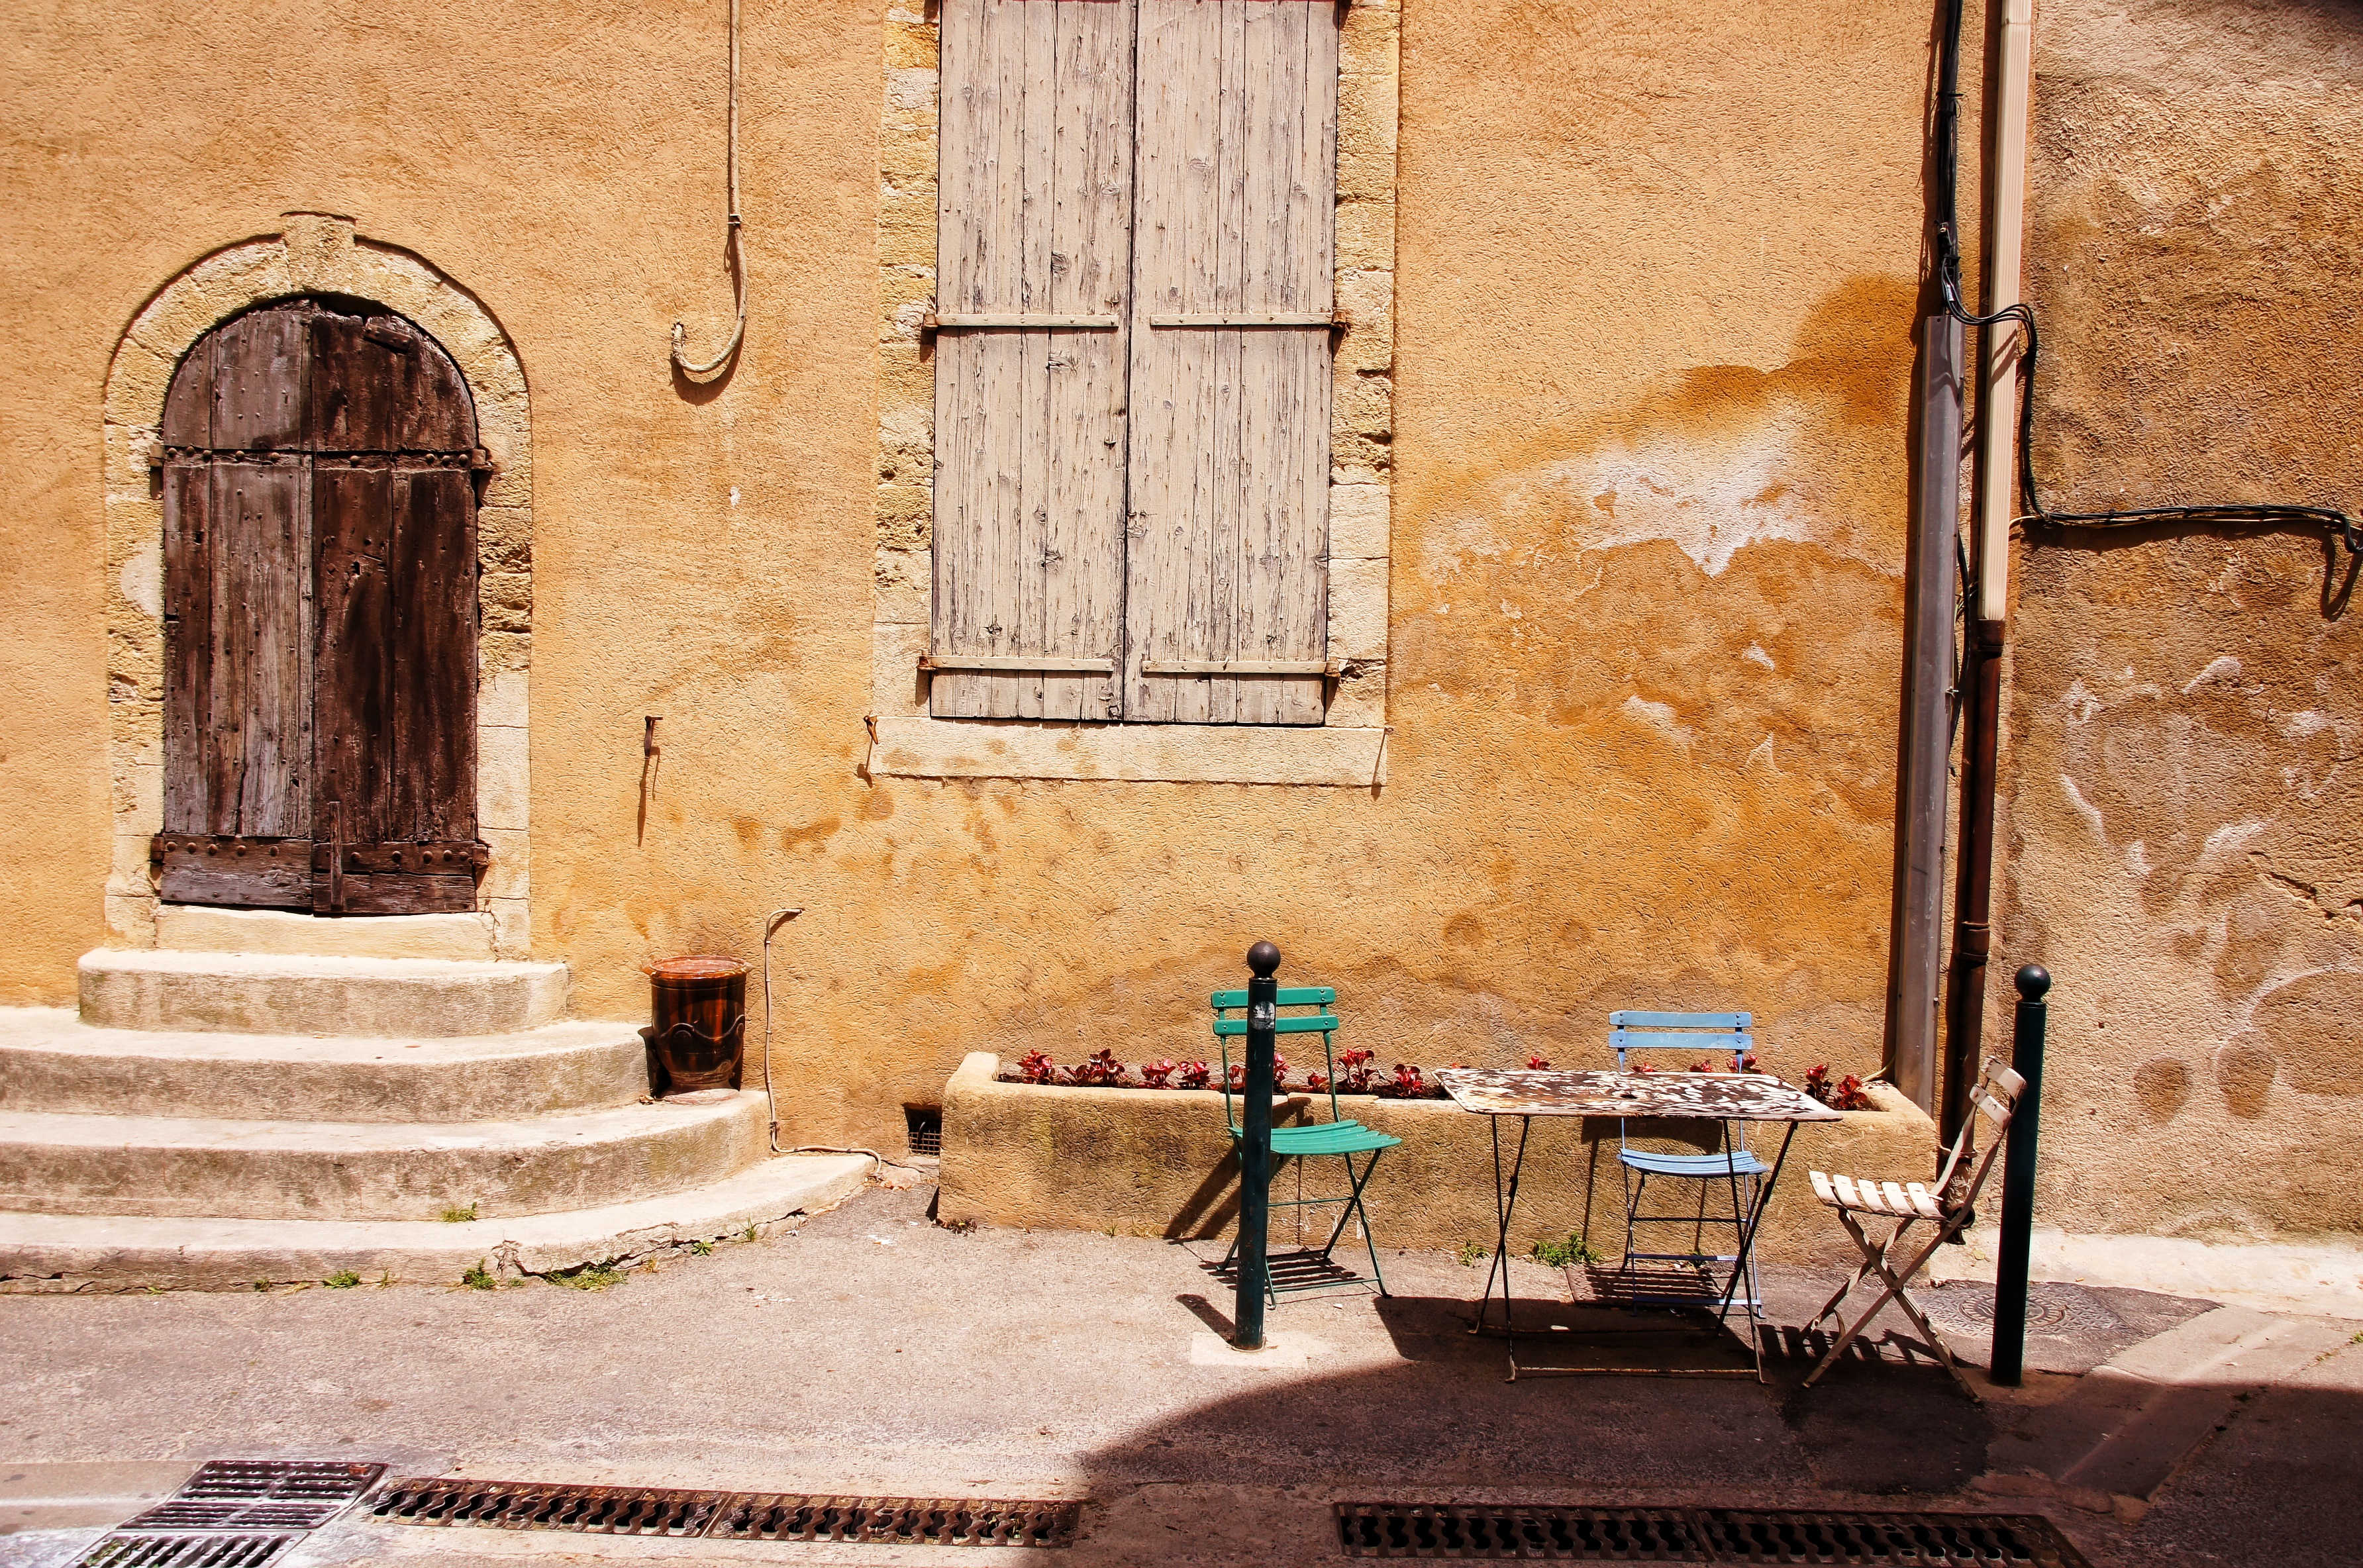
architecture, wood, house, window, building, wall, france, mediterranean, brick, door, temple, provence, history, bowever, ancient history